Thamos, King of Egypt

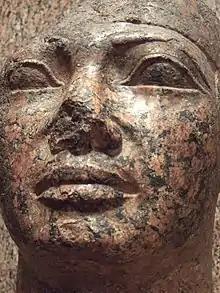
Statue of Sethos, the only role Mozart named for the play

Thamos, King of Egypt (or "King Thamos"; in German, "Thamos, König in Ägypten") is a play by , for which, between 1773 and 1780, Wolfgang Amadeus Mozart wrote incidental music, K. 345/336a, of an operatic character.